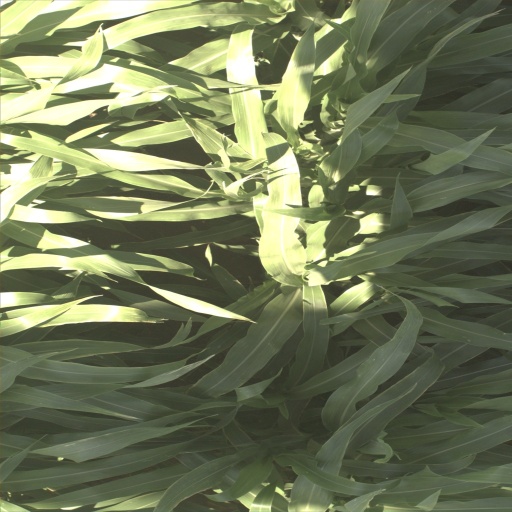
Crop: sorghum